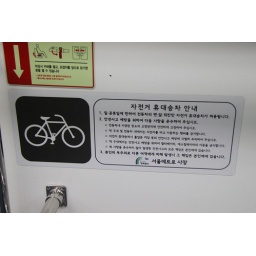
Space for bikes in subway cars